German Youth Fire Brigade

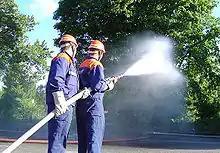
Firefighting training carried out by youth firefighters

The German Youth Fire Brigade ( DJF ) is in place to promote an interest in German fire brigades and train young people in preparation for joining. Depending on the German state, the exact name of the programme varies.